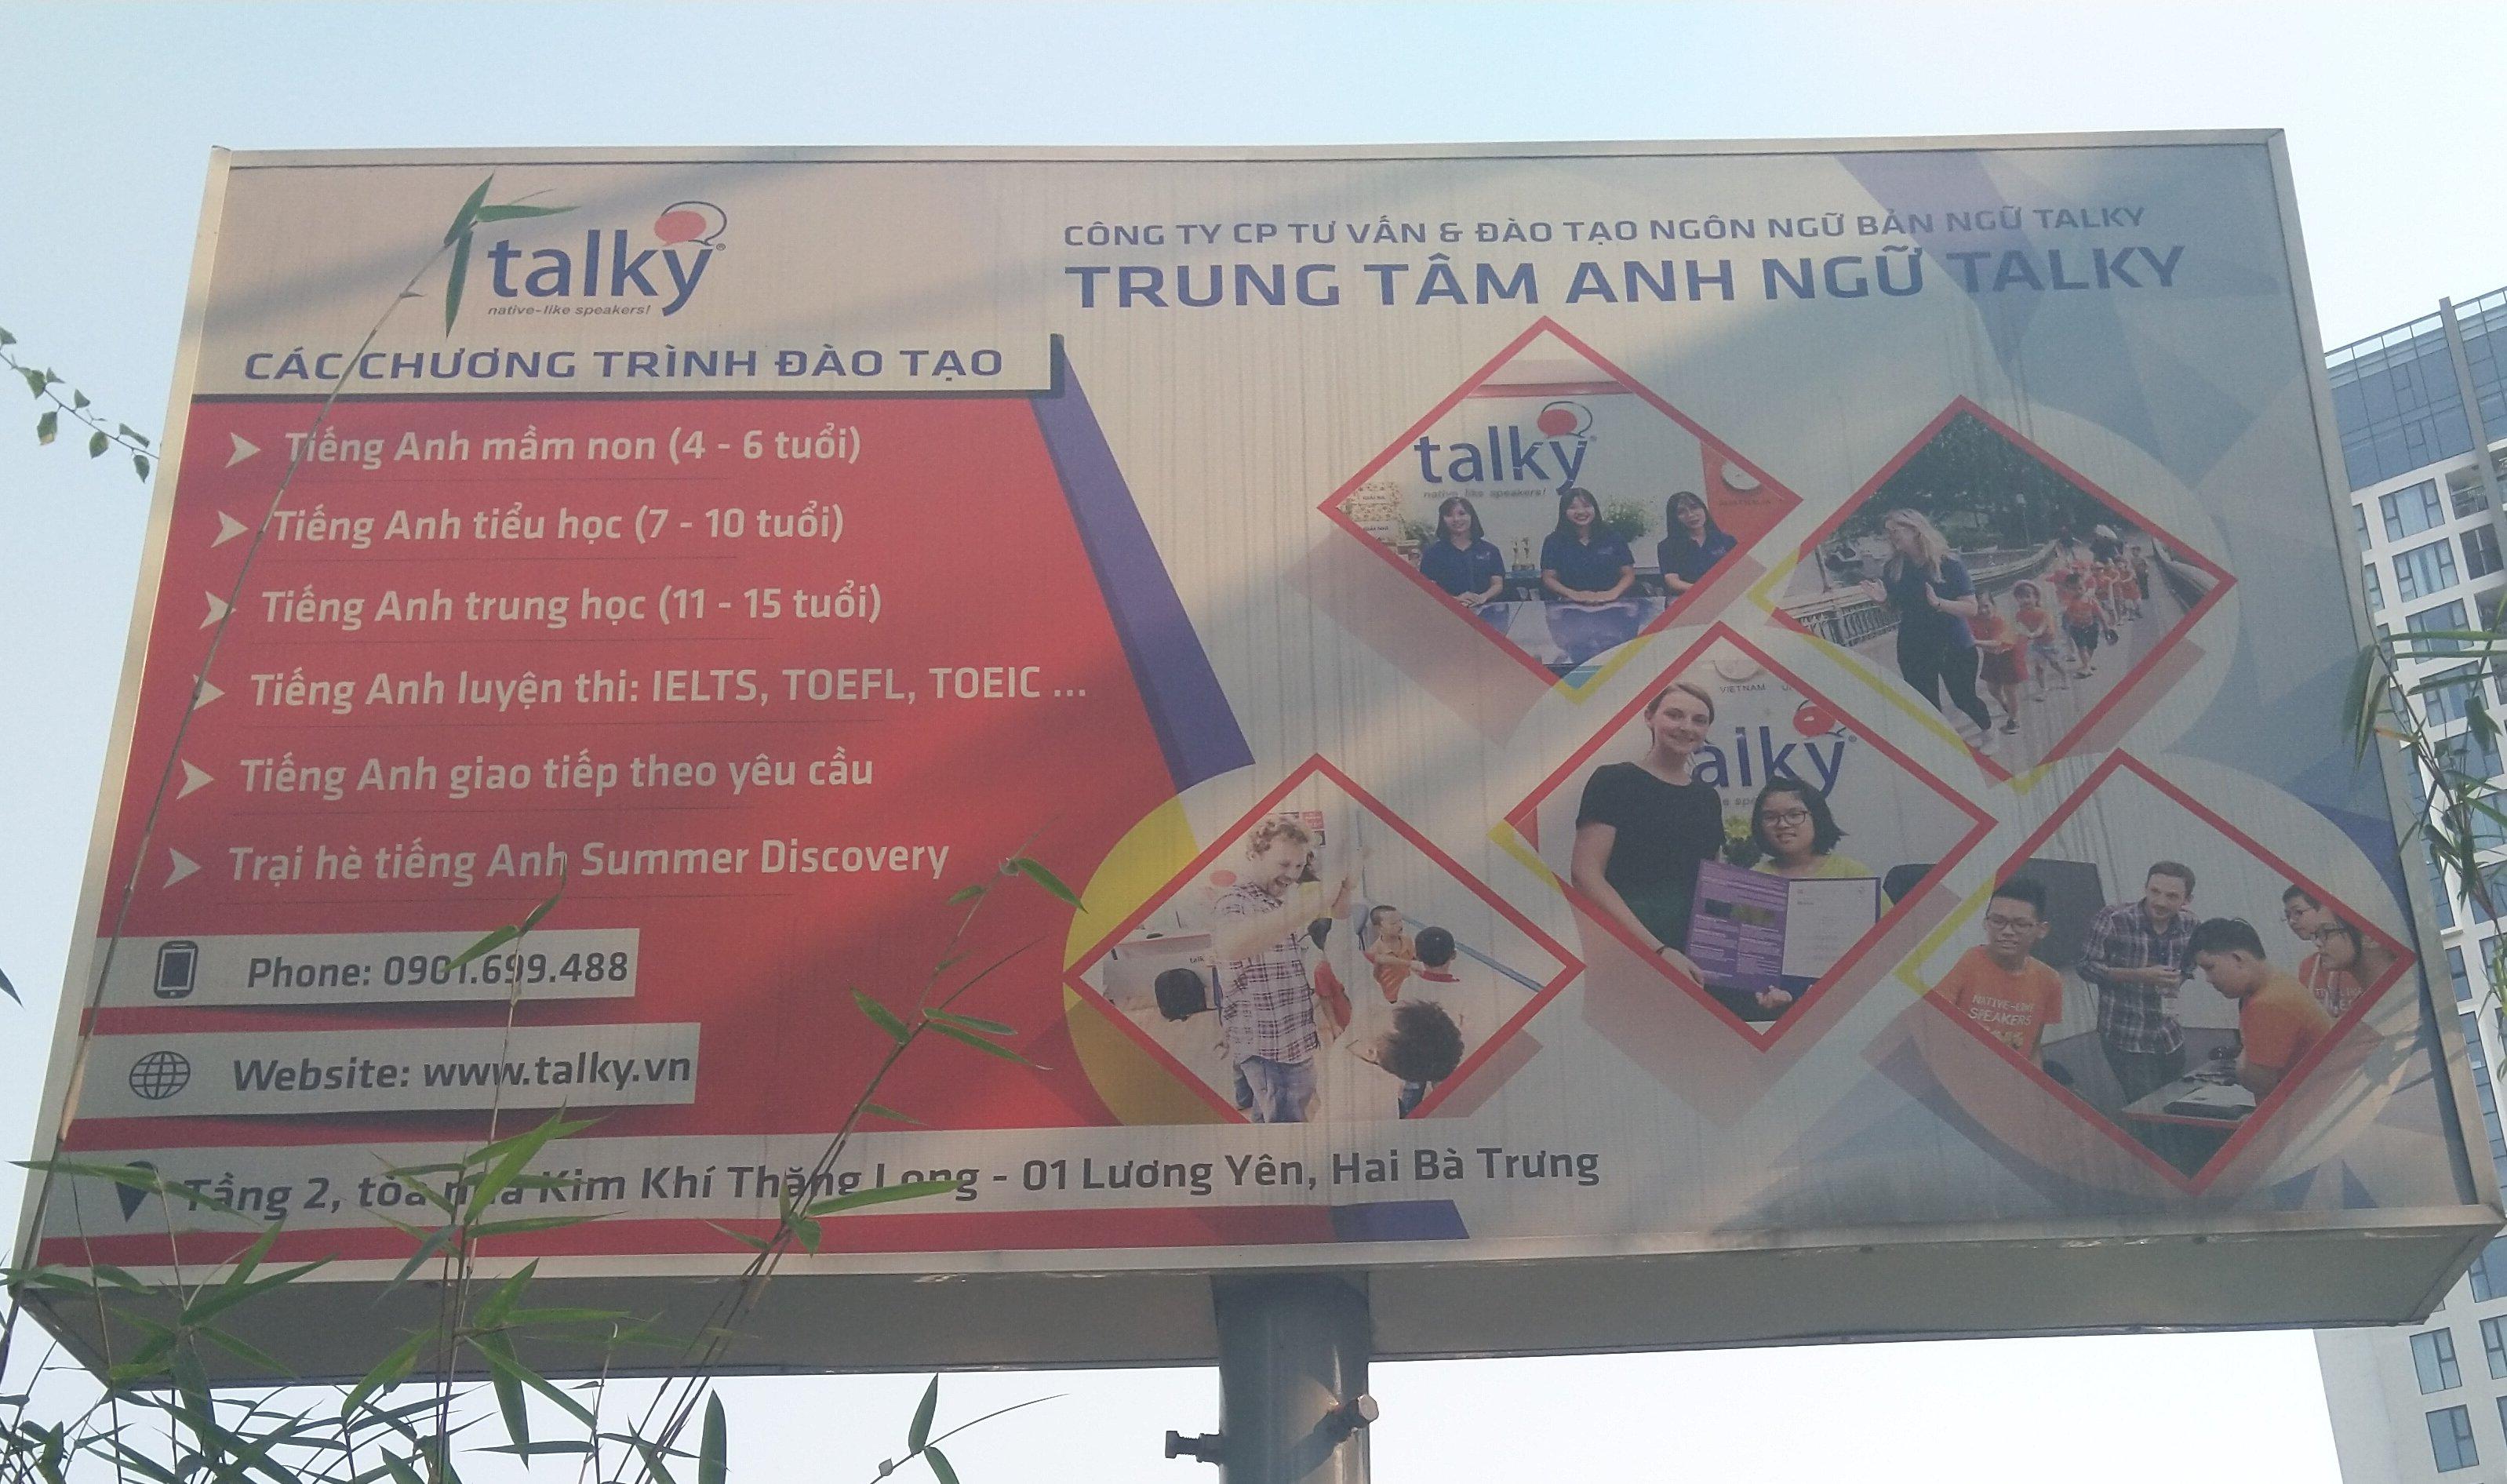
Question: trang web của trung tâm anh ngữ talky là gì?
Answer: trang web của trung tâm anh ngữ talky là www. talky. vn